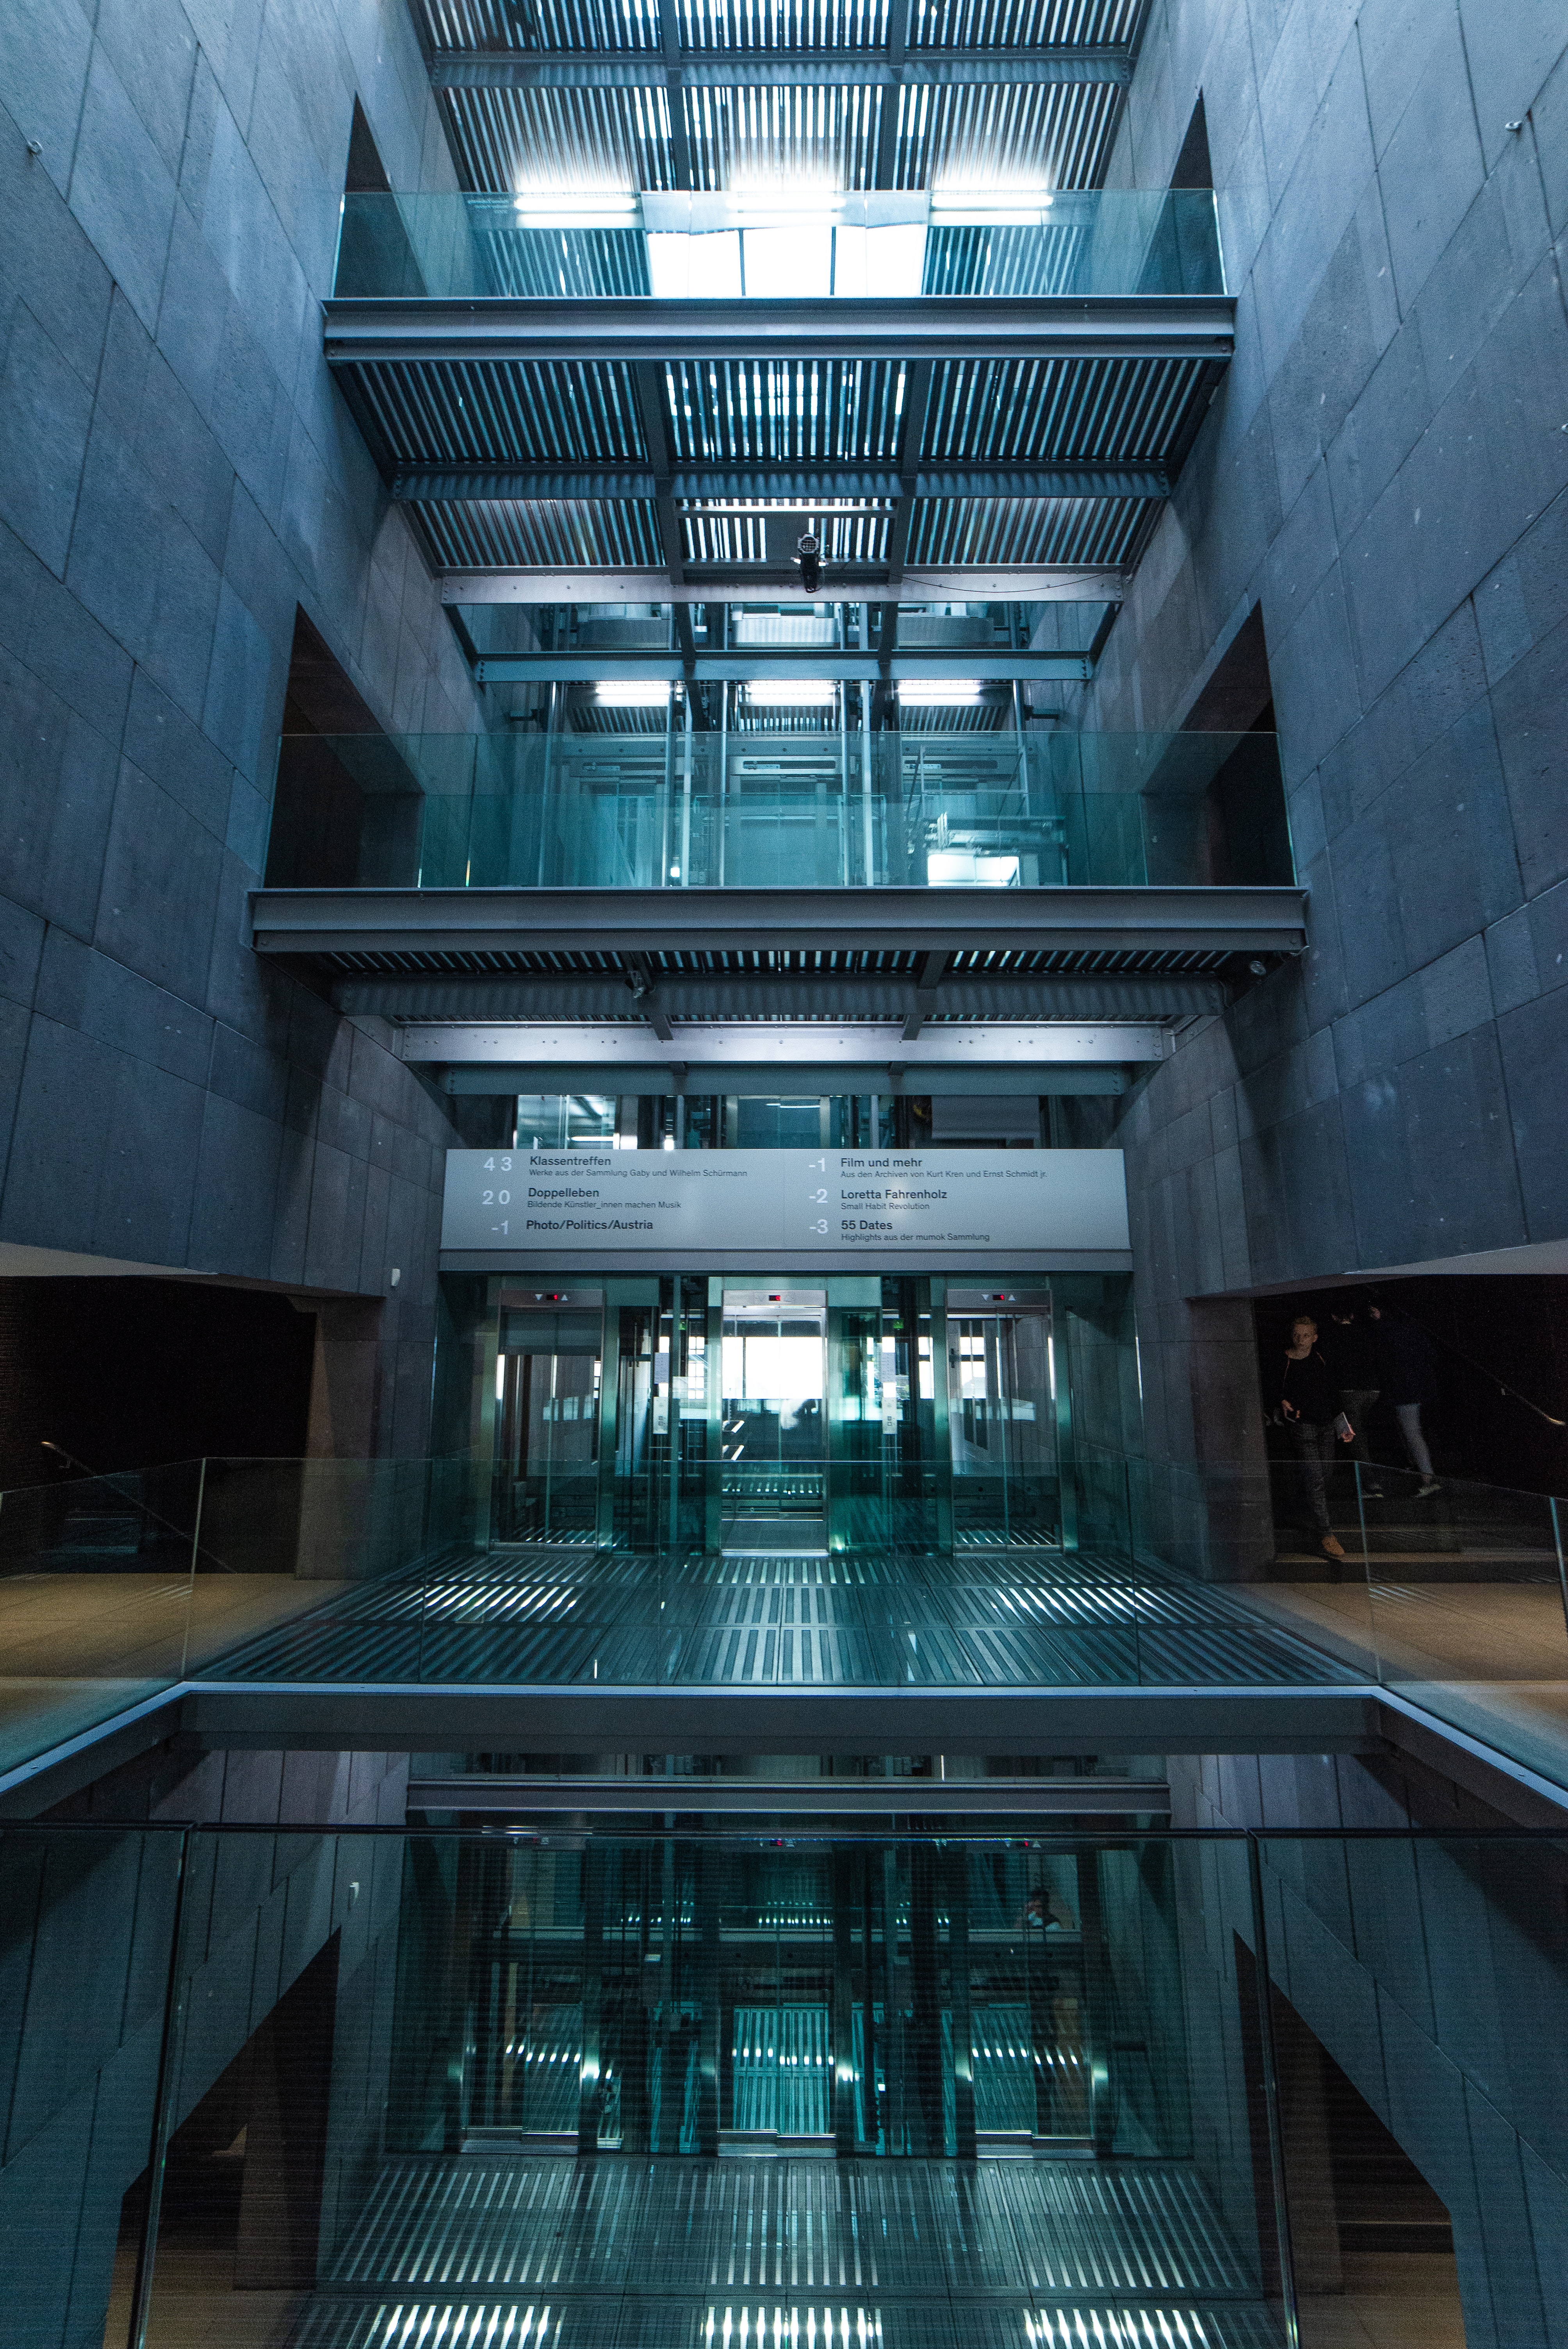
architecture, building, line, symmetry, glass, daylighting, city, metropolis, stairs, metal